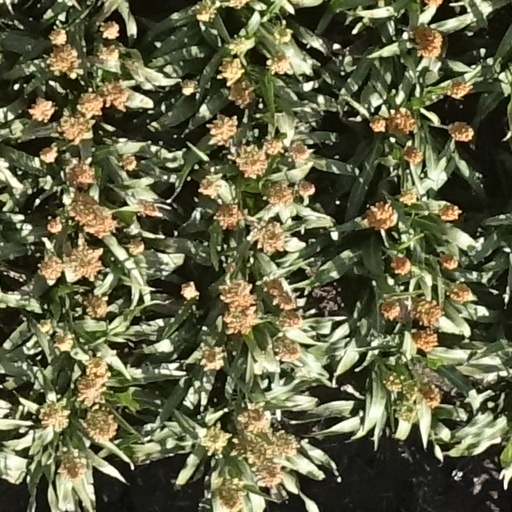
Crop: sorghum